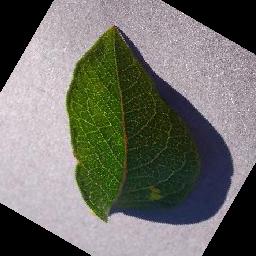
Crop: blueberry
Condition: healthy